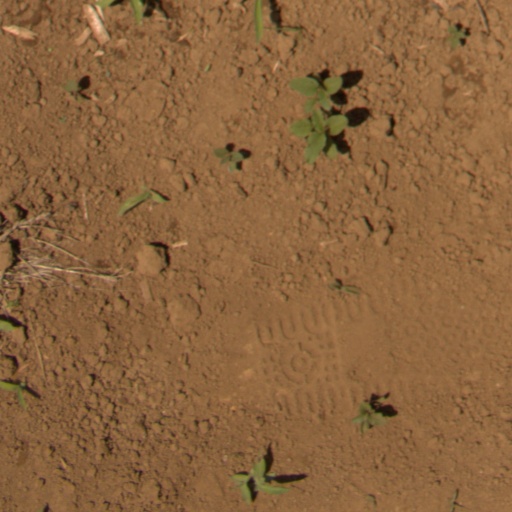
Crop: Jerusalem artichoke